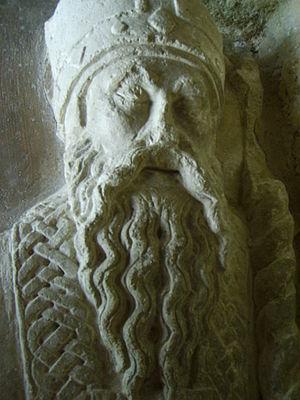
Cloître de Saint-Lizier (Ariège, France)
Le siège de l'évêque était situé à Saint-Lizier, en Couserans.
Hector d'Ossun, ou d'Aussun, de Guyenne, né vers 1494 et mort le 21 septembre 1574, est un prélat français du XVIᵉ siècle, évêque de Couserans.
Cette liste recense les gisants situés en France.